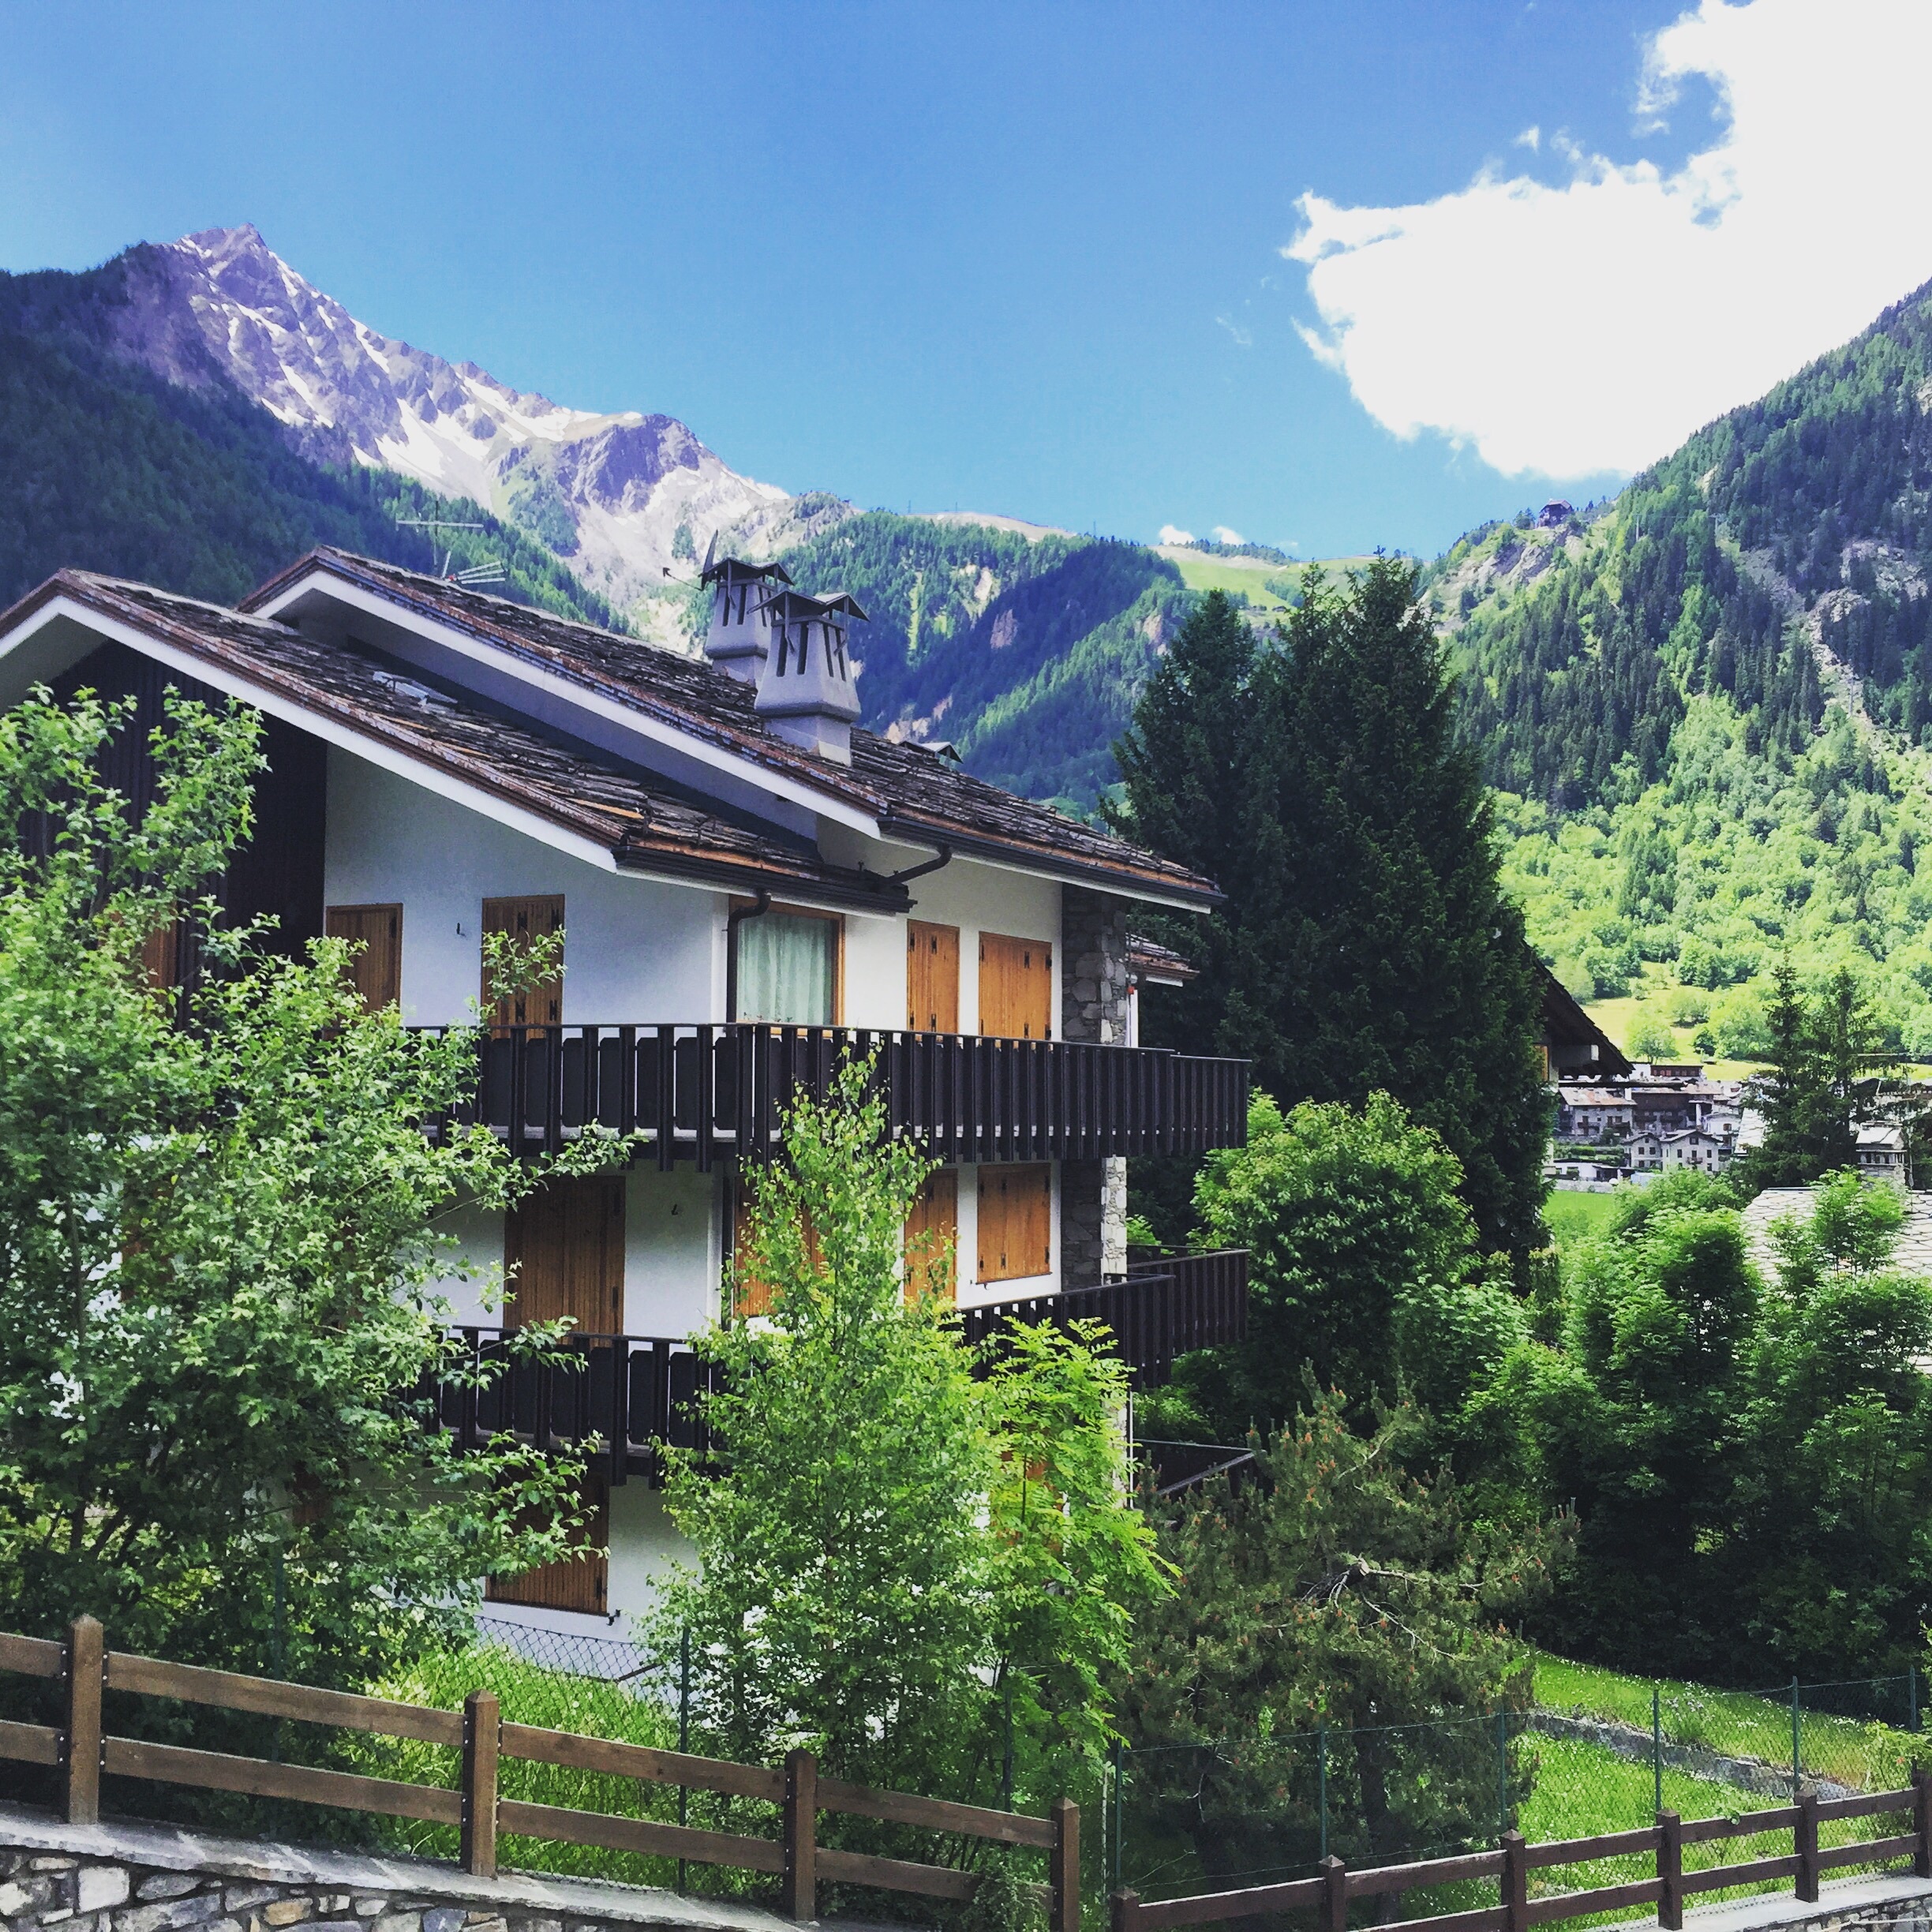
mountain, villa, house, mountain range, rustic, village, cottage, property, mont blanc, resort, estate, chalet, courmayeur, real estate, residential area